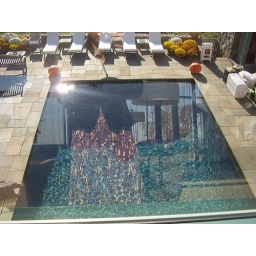
My dress reflected in window and water